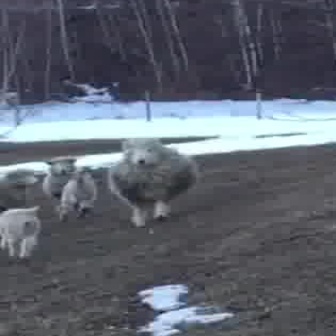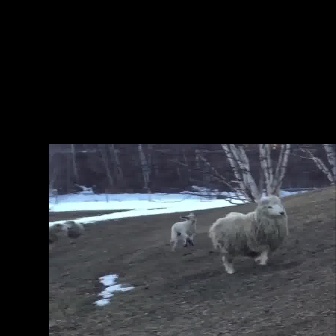
  Please identify the target specified by the bounding box [103,131,201,228] in the first image and locate it in the second image. Return the coordinates in [x_min,y_min,x_max,y_max] format.
Answer: [208,194,288,274]